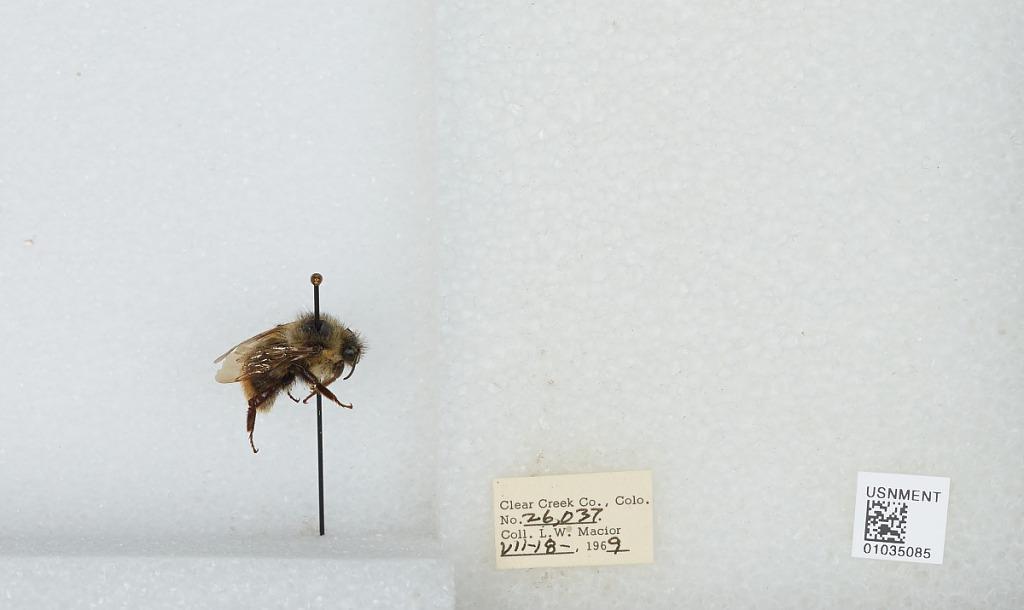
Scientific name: Bombus (Pyrobombus) mixtus Cresson
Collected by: L. Macior
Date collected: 1969-7-18
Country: United States
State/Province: Colorado
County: Clear Creek
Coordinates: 39.6958, -105.725